Kalinga people

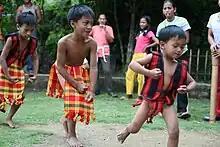
Children from Lubuagan, Kalinga perform the muscle dance.

In the past, various writers studying the Kalinga have sorted them into sub-tribes in various ways. Edward Dozier divided Kalinga geographically into three sub-cultures and geographical position: Balbalan (north); Pasil, Lubuagan, and Tinglayan (south); and Tanudan (east). Rev. Teodoro Llamzon, S.J. divided the Kalinga based on their dialects: Guinaang, Lubuagan, Punukpuk, Tabuk, Tinglayan, and Tanudan.